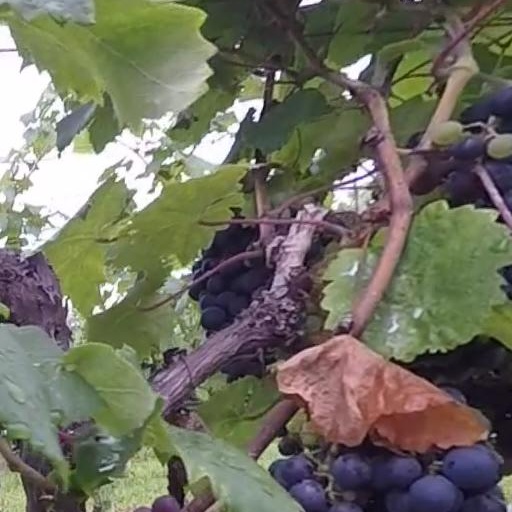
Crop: grape